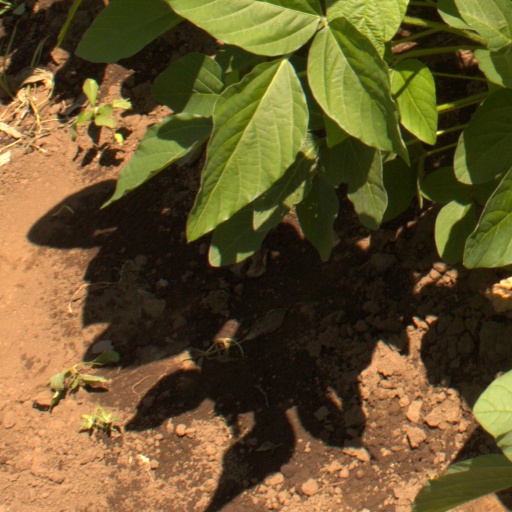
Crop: soybean